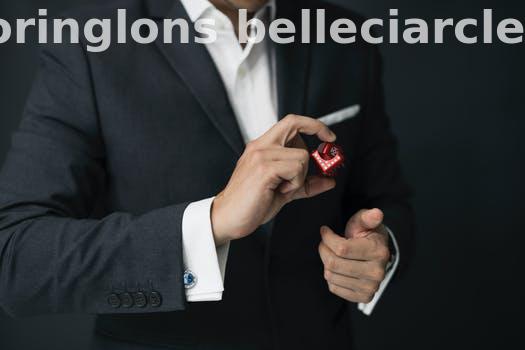
Label: Watermark